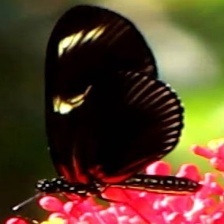
Species: RED POSTMAN
Butterfly family (ImageNet category): monarch